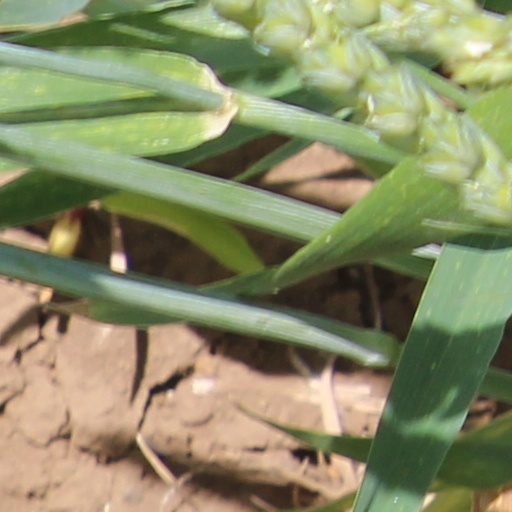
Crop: wheat